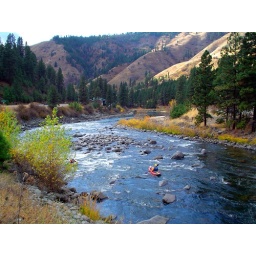
river near the start of sawtooth mountains ID